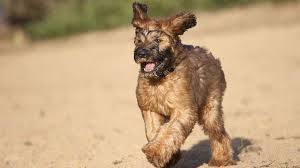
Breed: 230-n000041-briard